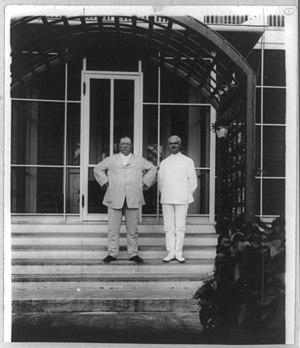
William Howard Taft, né le 15 septembre 1857 à Cincinnati et mort le 8 mars 1930 à Washington, est un homme d'État américain, vingt-septième président des États-Unis en fonction de 1909 à 1913 puis dixième président de la Cour suprême des États-Unis de 1921 à 1930.